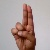
The image shows a hand gesture representing the letter 'U' in Indian Sign Language.